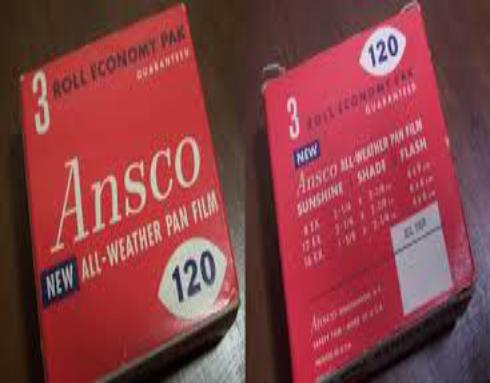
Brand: Ansco
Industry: Electronic